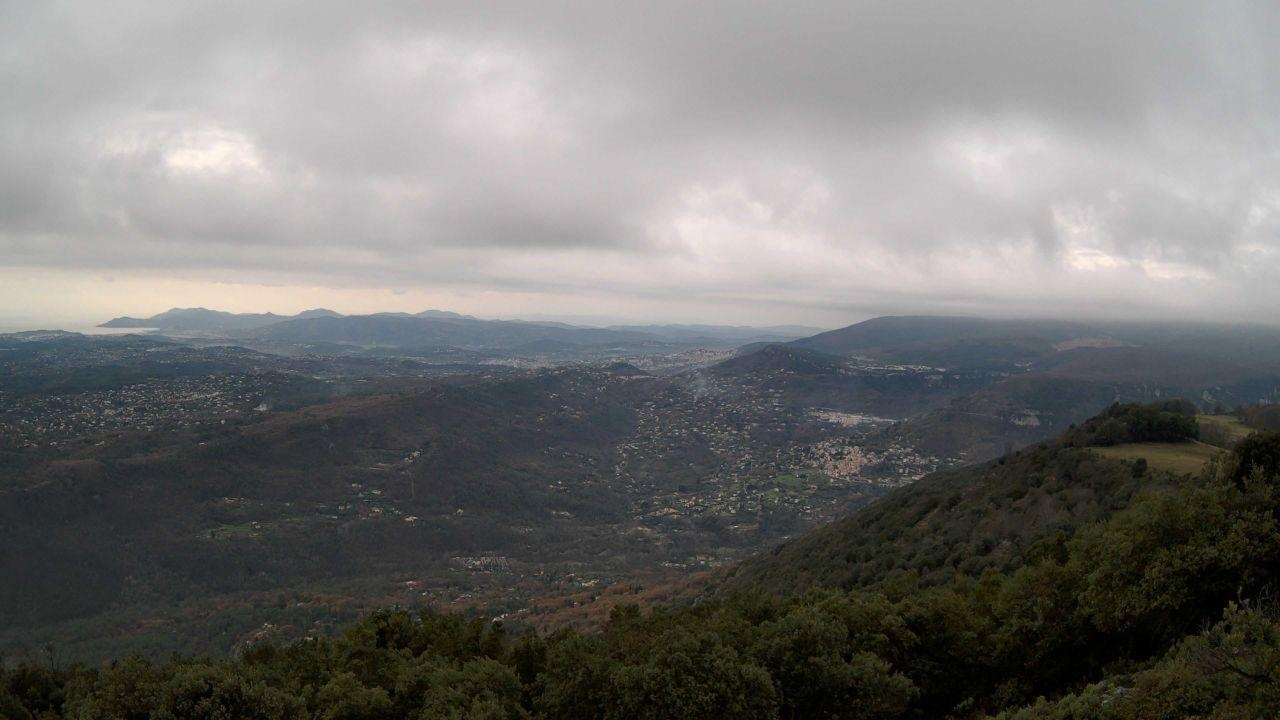
Fire: no
Smoke: yes